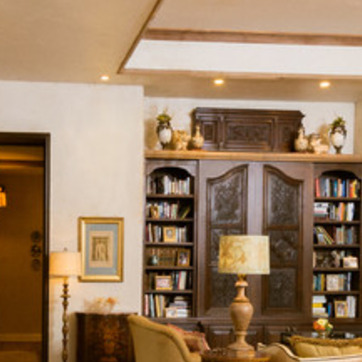
Material: paper